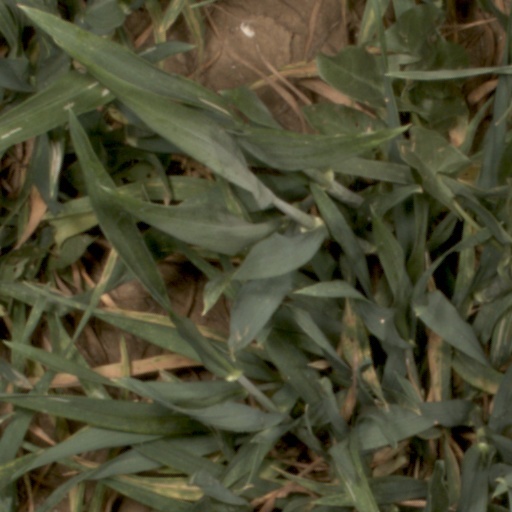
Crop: wheat